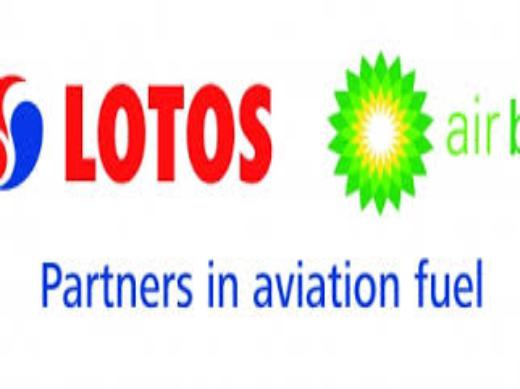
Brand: LOTOS-2
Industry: Necessities